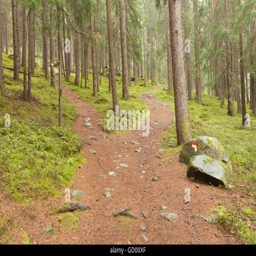
a single alpine path splits in different directions .